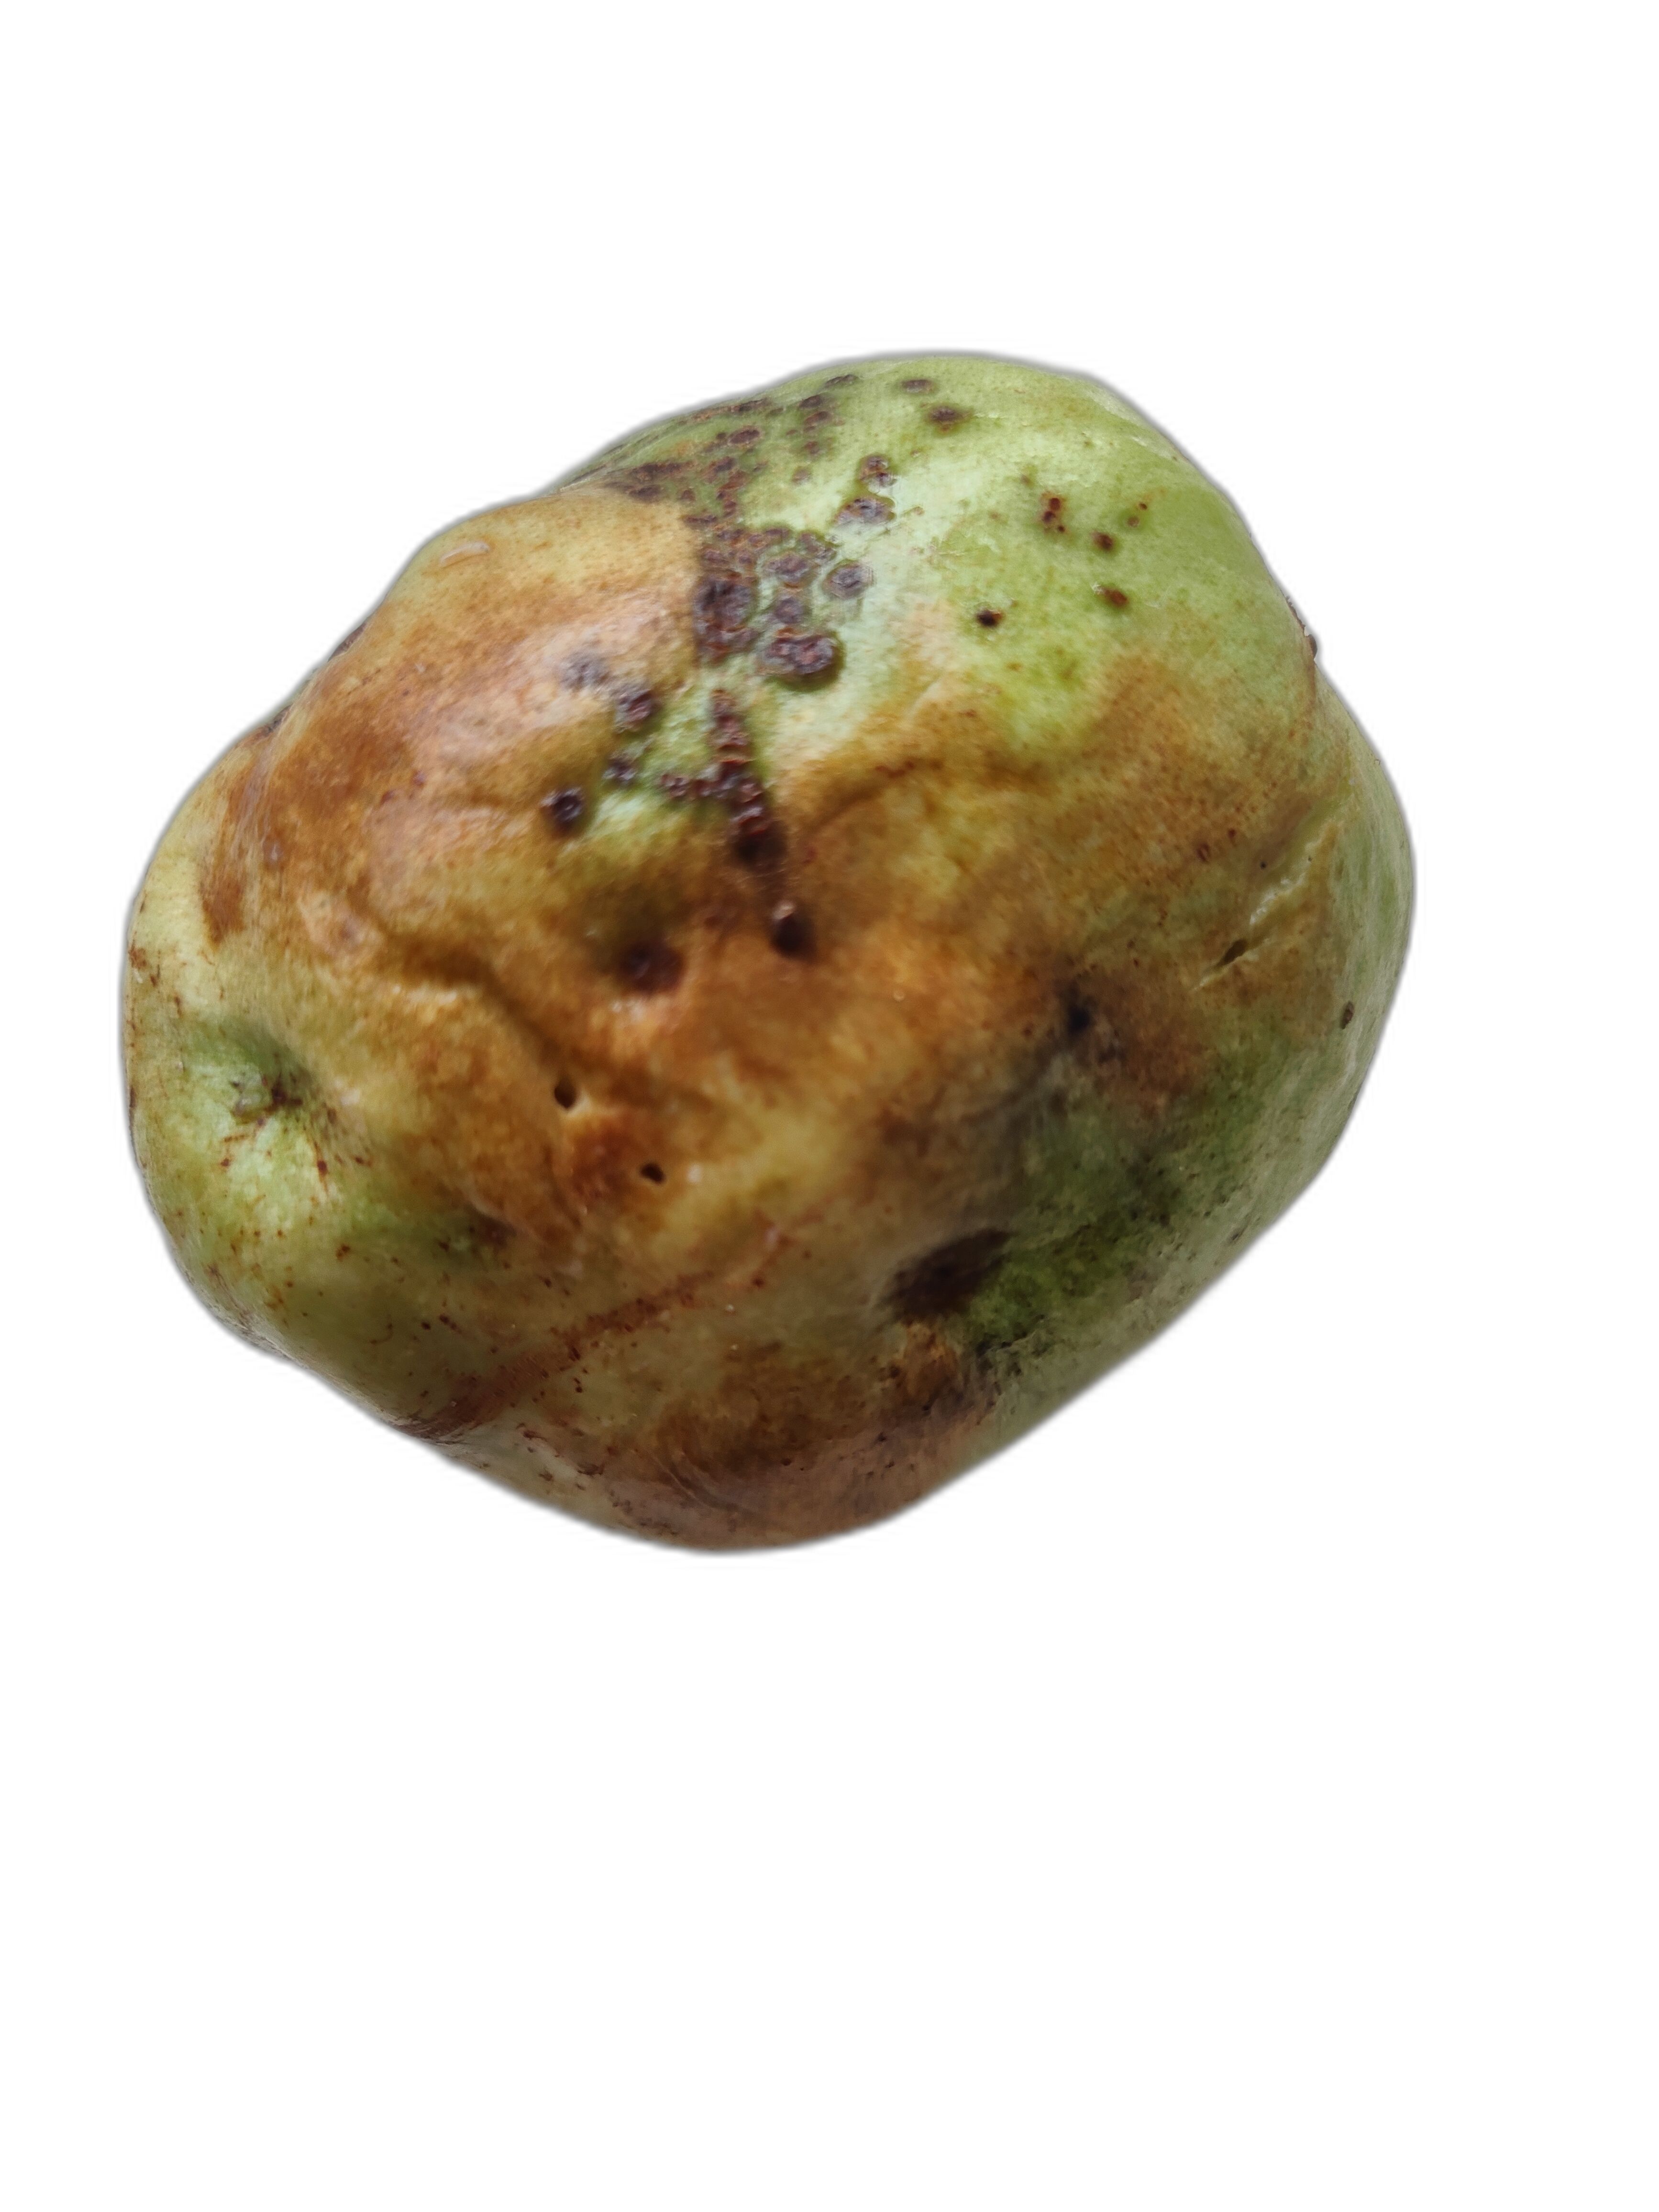
Plant part: fruit
Disease: Anthracnose